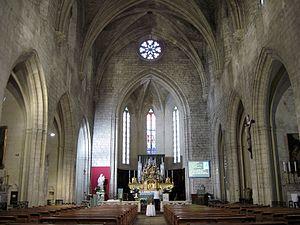
Intérieur de l’église Notre Dame de Bon Repos à Montfavet (2015)
L'Église Notre-Dame de Bon Repos est une église située à Montfavet sur la commune d'Avignon dans le Vaucluse.
Montfavet est une ancienne commune du Vaucluse fondée en 1612 autour de son église fortifiée construite en 1343.